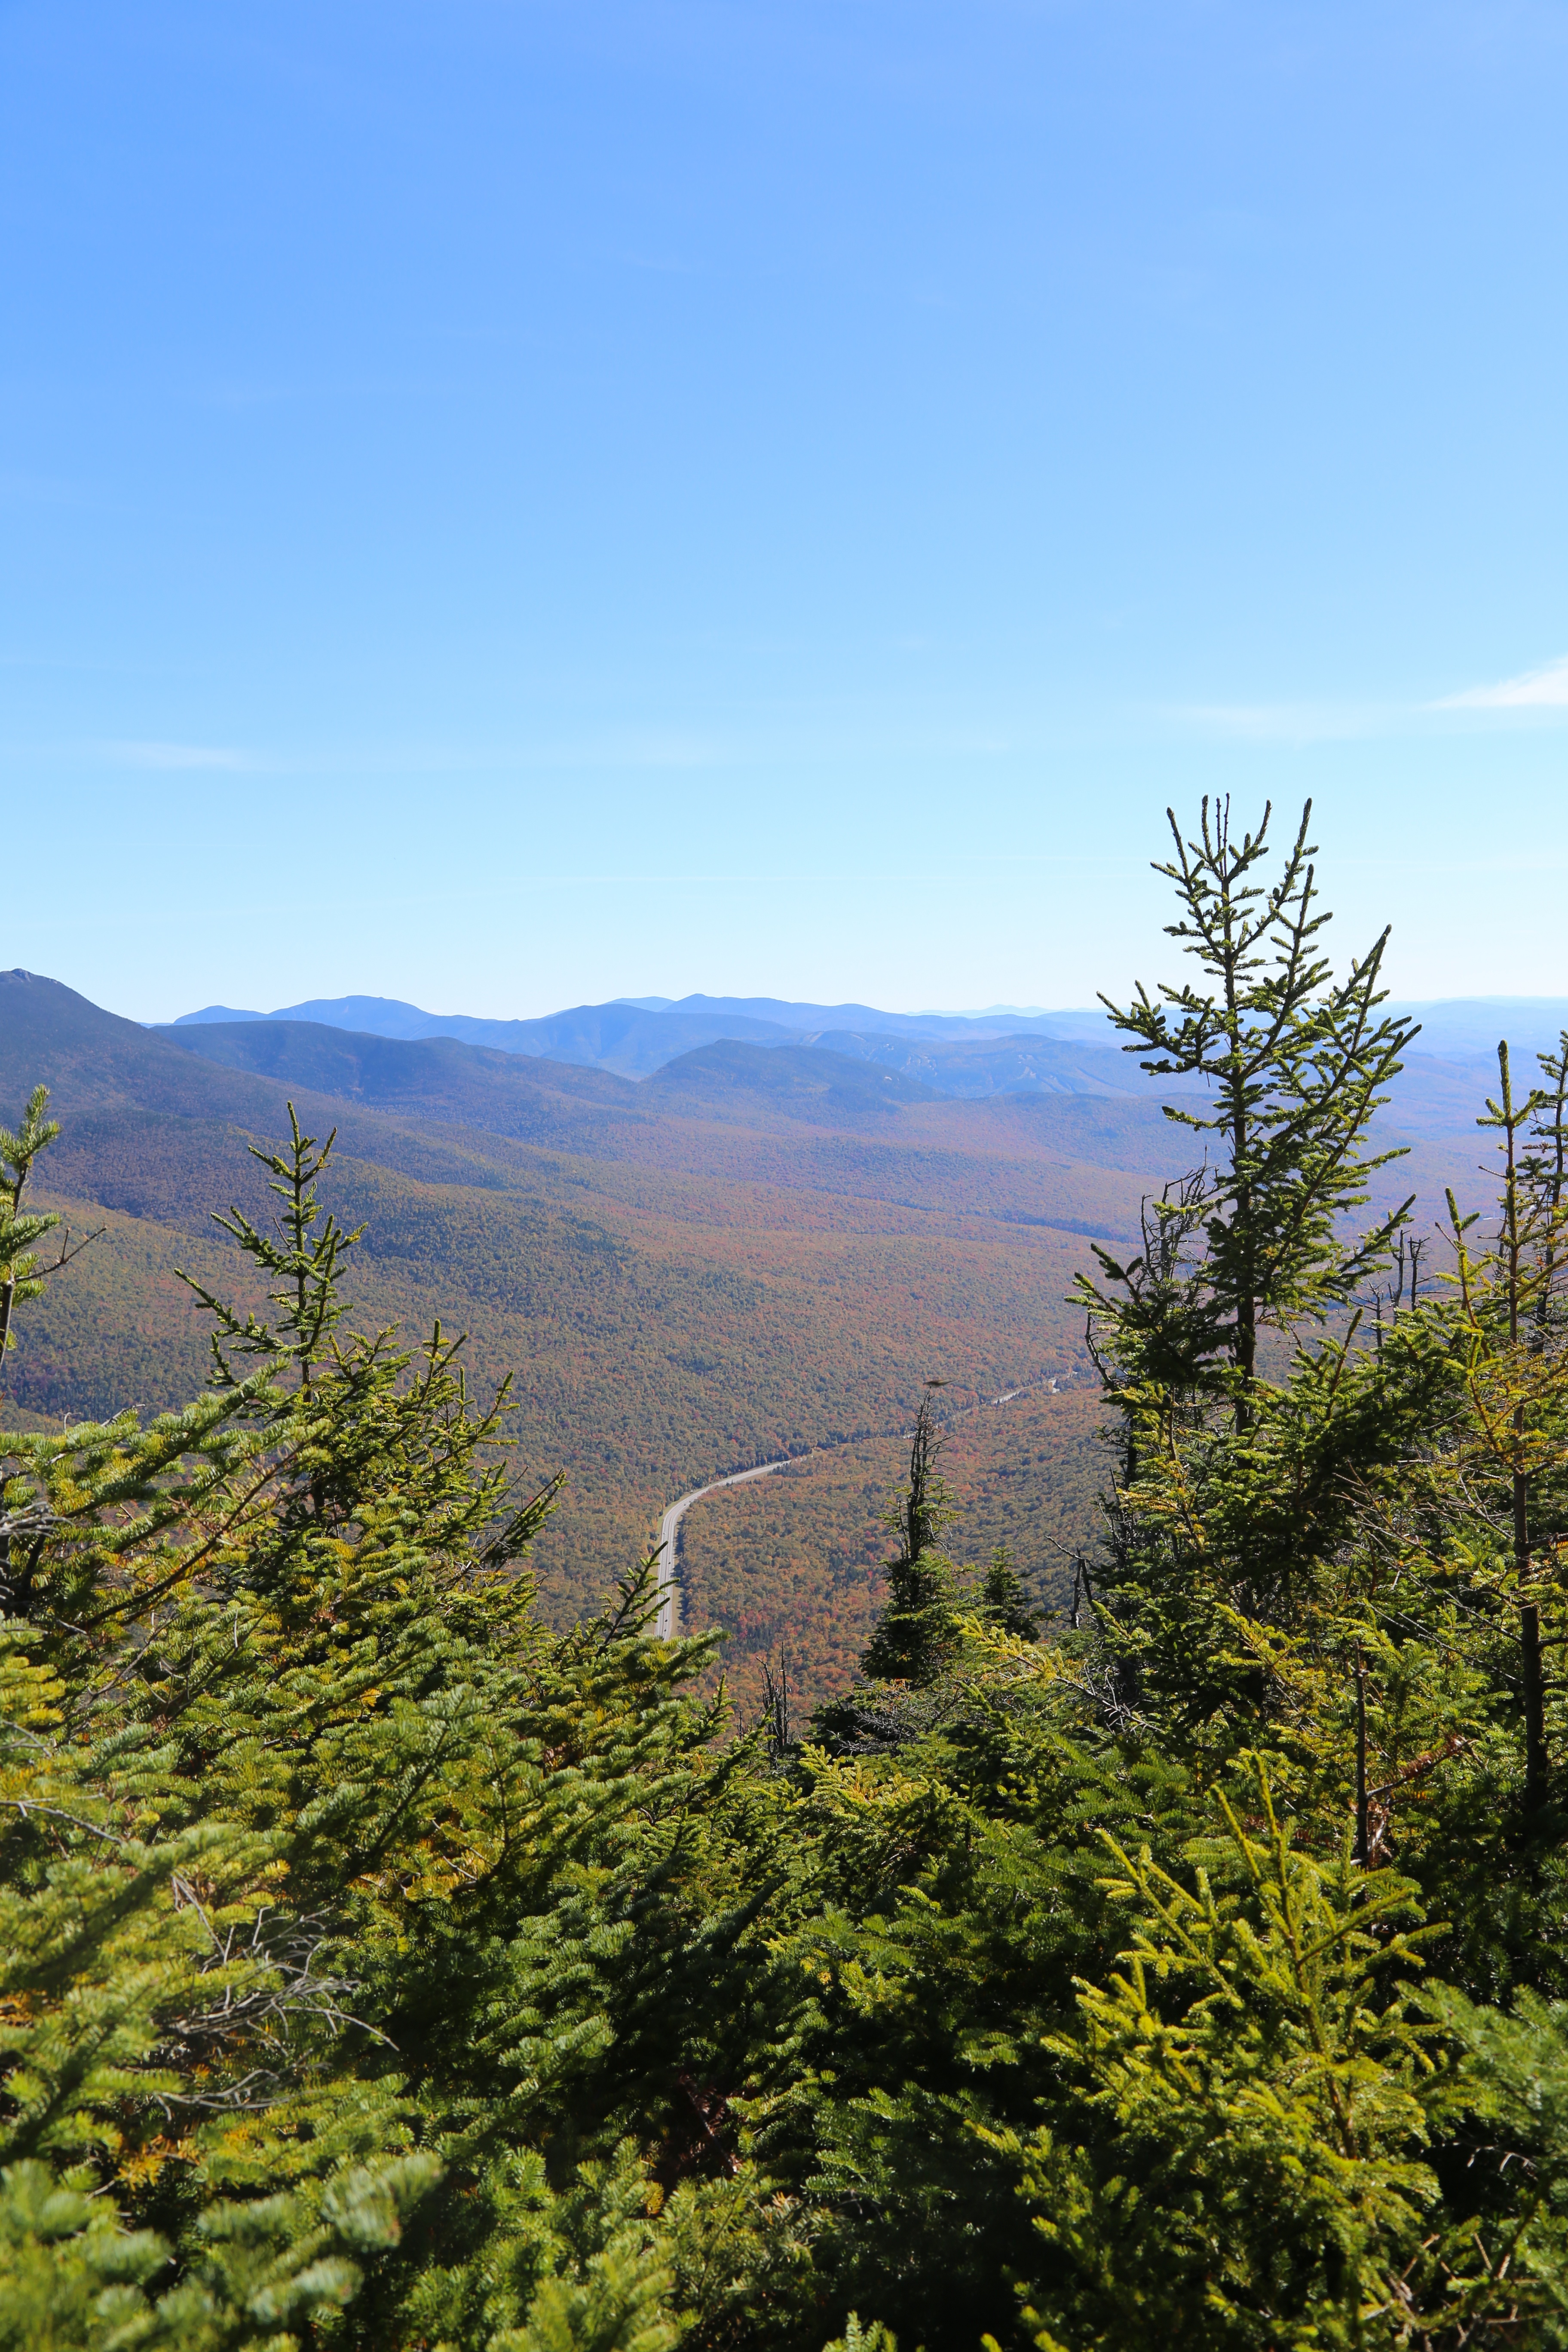
landscape, tree, nature, forest, wilderness, walking, mountain, trail, meadow, leaf, hill, adventure, valley, mountain range, autumn, national park, ridge, plateau, habitat, ecosystem, landform, natural environment, geographical feature, mountainous landforms